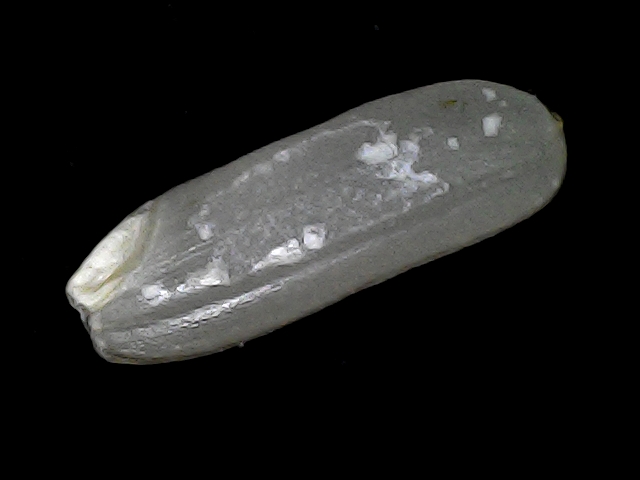
Rice variety: BD75